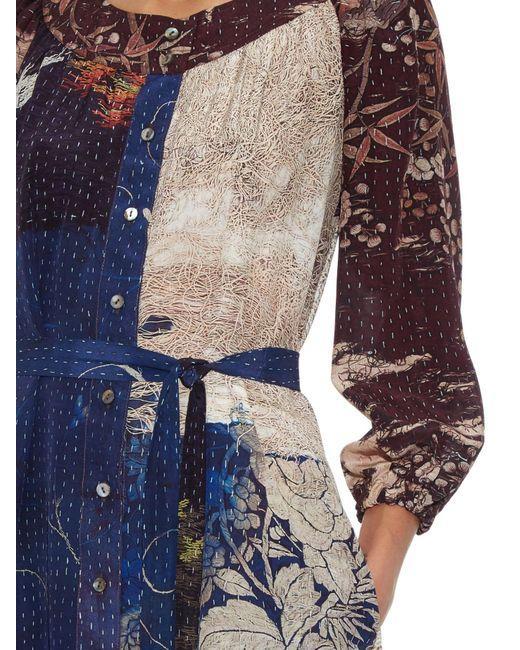
Blaugraues und braunes Kleid mit Blumenmuster für Damen